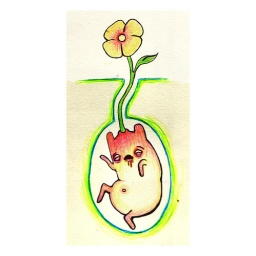
The flower reaches full bloom, below ground the seed feotus is moments from death.